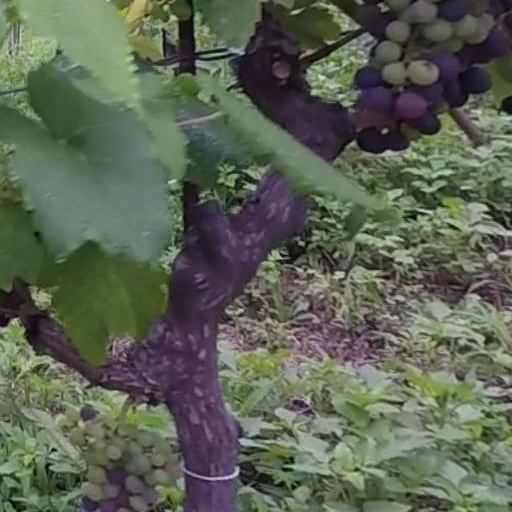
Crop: grape